Bishnu Prasad Rabha

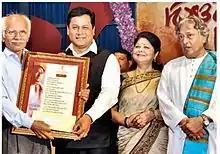
Hon'ble Chief Minister of Assam, along with Ustad Amjad Ali Khan (Right), presenting the Bishnu Rabha Award 2016 to Veteran Artist Girish Chandra Borah

From an early stage, he played an active role in the struggle for Indian Independence. He came to be influenced by left wing ideas and came closer to the Communist Party of India. However, when Germany attacked Soviet Union during second world war and the Indian communists decided to work with the British government, a section of the party favoured a different approach – to oppose British imperialism and European fascism simultaneously. So, a split happened in the communist party and in 1945 he finally joined the Revolutionary Communist Party of India (RCPI). In 1951, after the death of Jyoti Prasad Agarwala, he became the president of the Assam branch of Indian People's Theatre Association (IPTA).